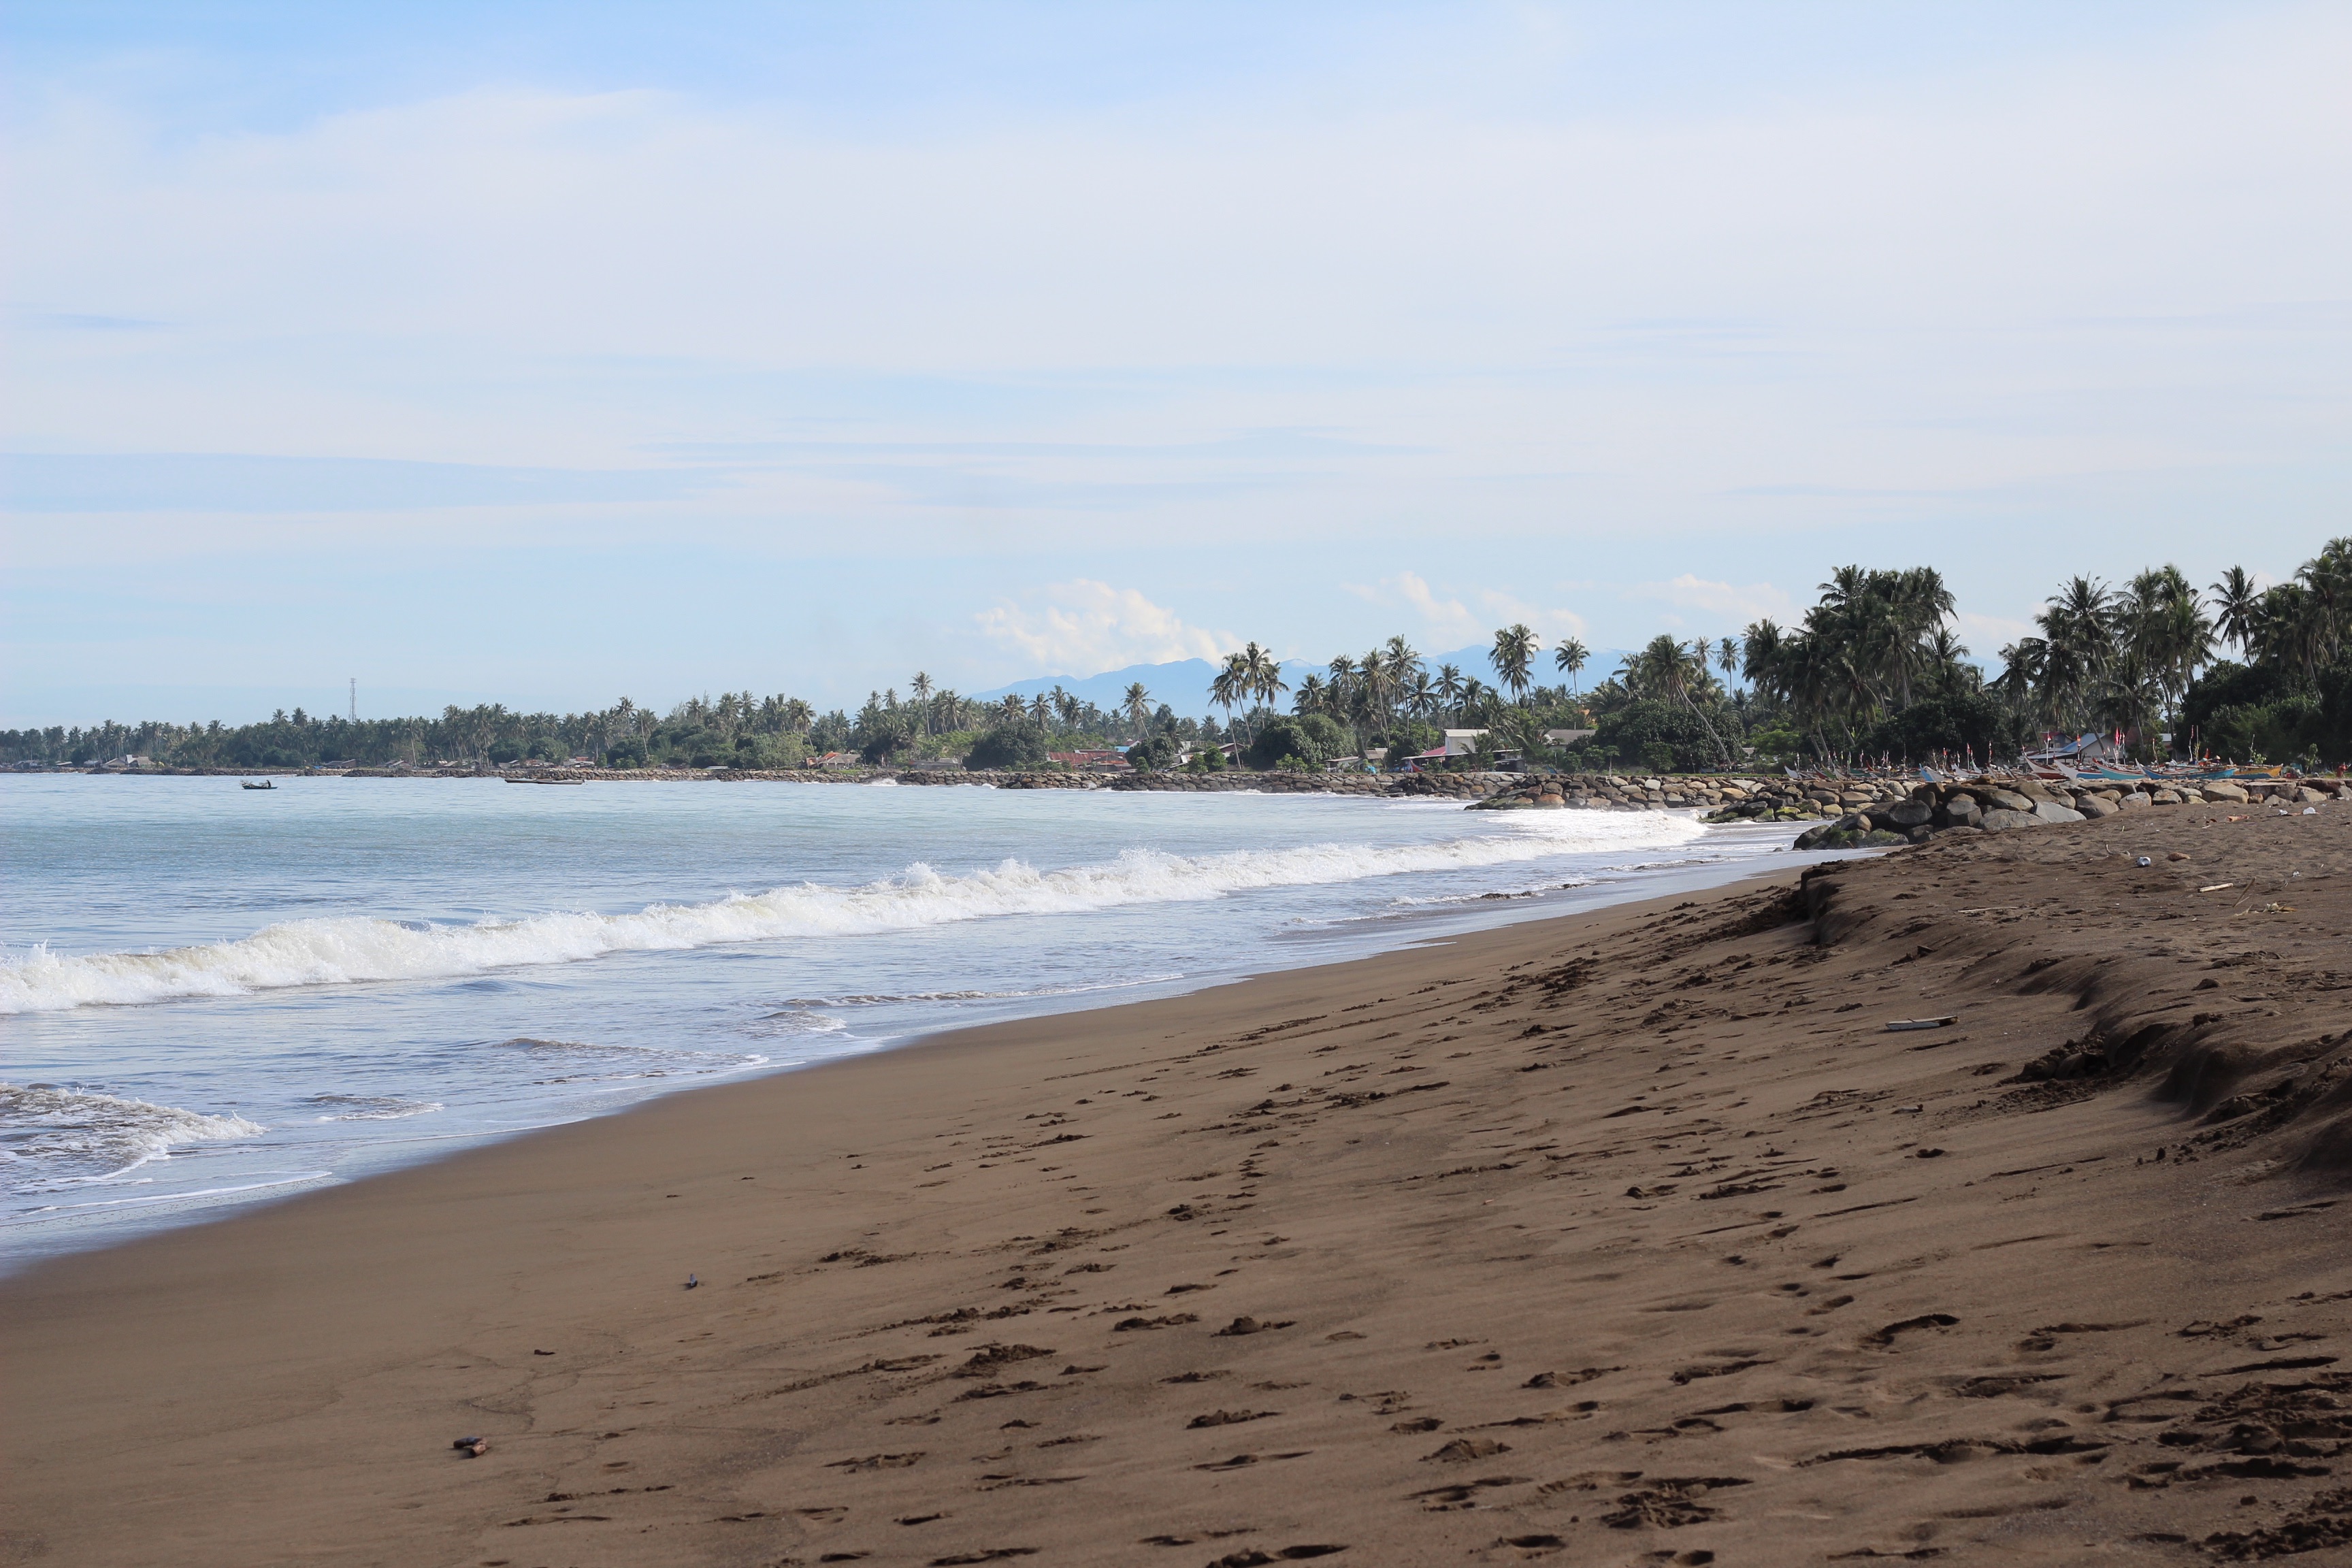
beach, sea, coast, sand, ocean, shore, wave, bay, body of water, habitat, mudflat, wind wave